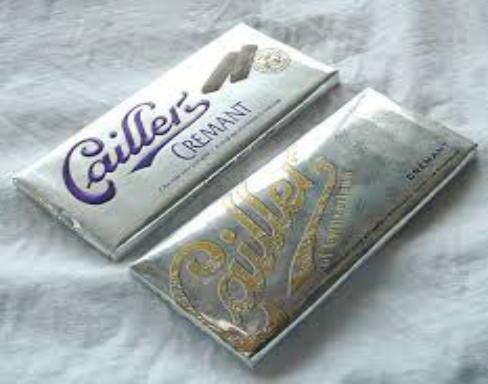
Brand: Cailler
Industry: Food